Asterivora marmarea

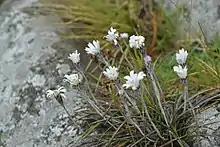
"Celmisia gracilenta", larval host plant for "A. marmarea"

This species inhabits mountain terrain. The larvae have been both observed feeding on, as well as raised in captivity on, "Celmisia gracilenta."